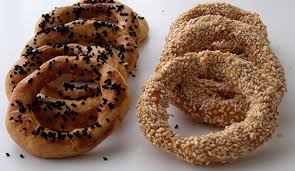
Yemek: simit